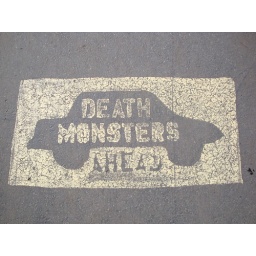
Several of these stencils are painted on the bike path in the Panhandle shortly before getting to (busy) street crossings.